List of birds of Cyprus

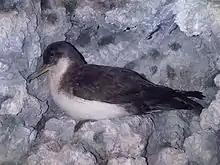
Yelkouan shearwater

Order: ProcellariiformesFamily: Procellariidae